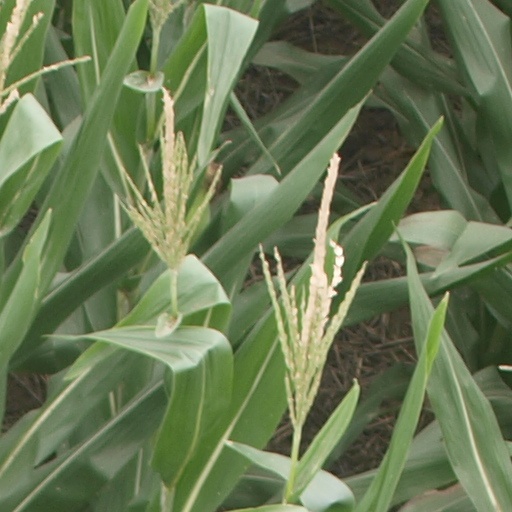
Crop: maize; corn